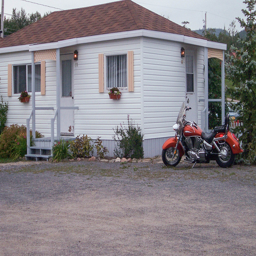
A red motorcycle parked in front of a white house.
there is a motorcycle that is parked outside of a house
a red motorcycle is next to a white house
The is a motor cycle parked next to the house.
Motorcycle parked outside of residential home on gravel driveway.